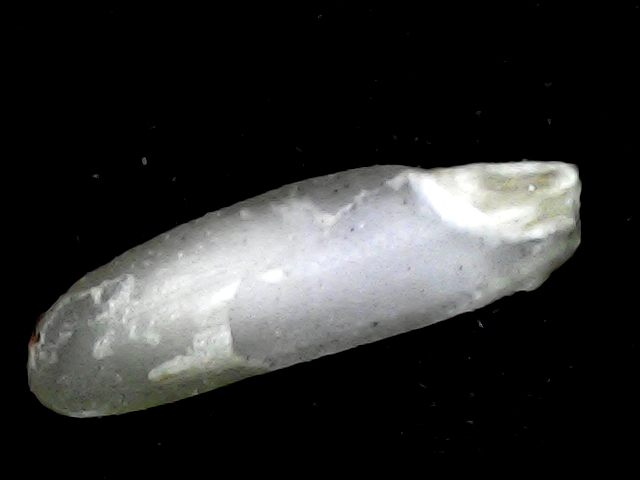
Rice variety: BD87